Petr Reinberk

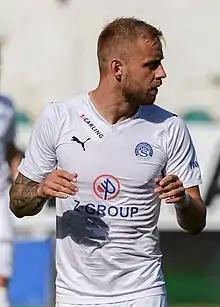
Reinberk in 2020

Petr Reinberk (born 23 May 1989) is a Czech football player who currently plays for Slovácko.